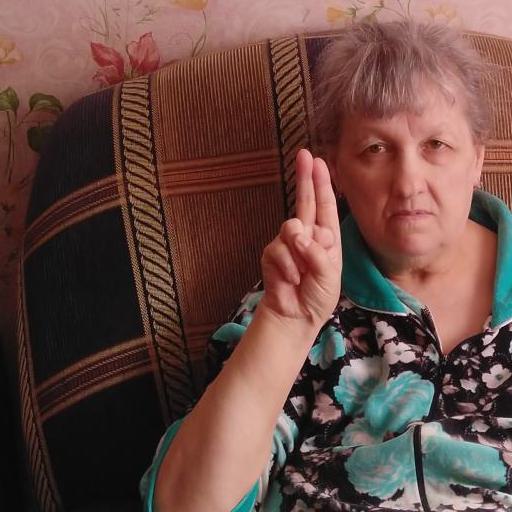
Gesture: two_up